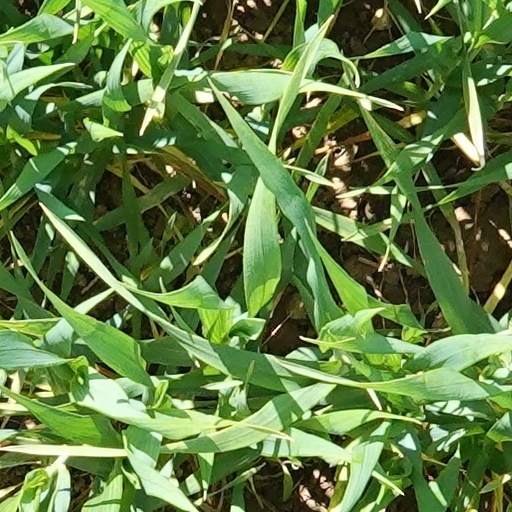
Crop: wheat